History of Ecuador

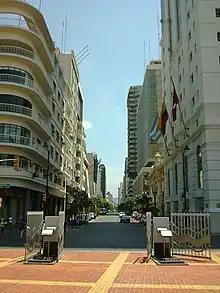
The banana boom of the mid-20th century boosted the economy of Guayaquil, where office buildings like these were built.

These were years in which warfare dominated the affairs of Ecuador. First, the country found itself on the front lines of Gran Colombia's efforts to liberate Peru from Spanish rule between 1822 and 1825; afterward, in 1828 and 1829, Ecuador was in the middle of an armed struggle between Peru and Gran Colombia over the location of their common border. After a campaign that included the near destruction of Guayaquil, the forces of Gran Colombia, under the leadership of Sucre and Venezuelan General Juan José Flores, proved victorious. The Treaty of 1829 fixed the border on the line that had divided the Quito audiencia and the Viceroyalty of Peru before independence.